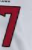
Number: 7